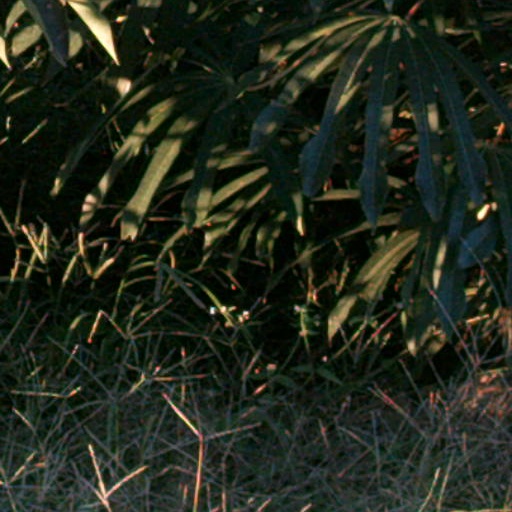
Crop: cassava